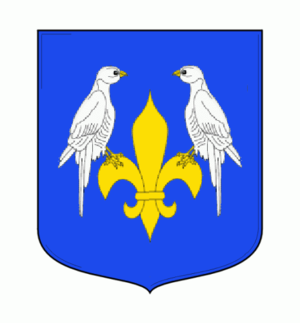
d’azur à la fleur de lys d’or, sommée de deux éperviers affrontés d’argent
Raoul du Fou est un ecclésiastique du XVᵉ siècle qui fut successivement évêque de Périgueux, d'Angoulême et d'Évreux.
Jacques du Fou est maître des eaux et forêts du Poitou et maître d'hôtel ordinaire et conseiller de Louis XII. Il est décédé en 1526.
Le diocèse d'Évreux est créé au IVᵉ siècle. Il dépend de l'archidiocèse de Rouen.
Cette page non exhaustive donne les armoiries des familles normandes.